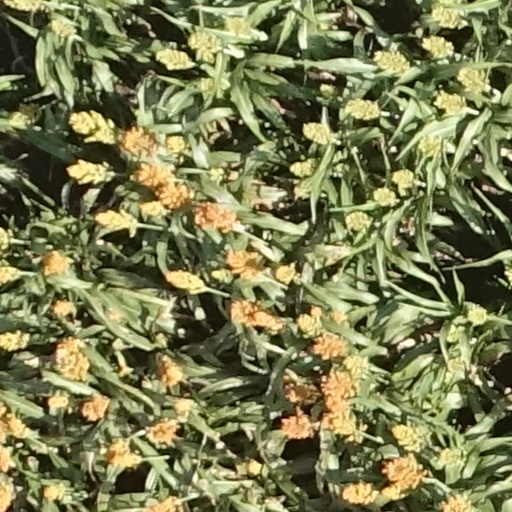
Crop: sorghum